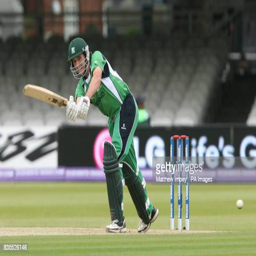
cricket player bats during sports association warm up match